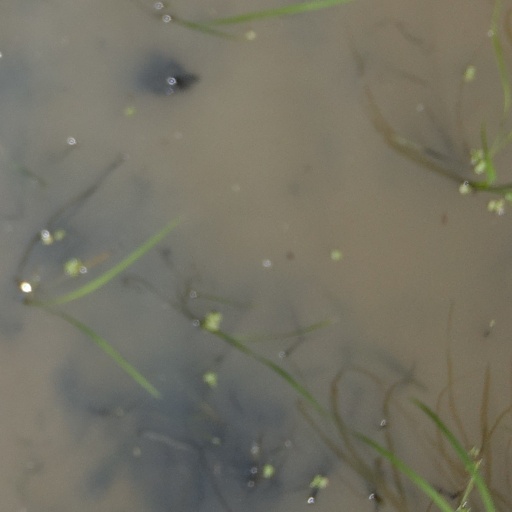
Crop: rice